Amos Oz

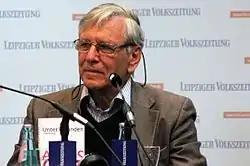
Oz in 2013

Oz published his first book, "Where the Jackals Howl", a collection of short stories, in 1965. His first novel, "Another Place" (published in U.S. as "Elsewhere, Perhaps") appeared in 1966. Subsequently, Oz averaged a book per year with the Histadrut press Am Oved. In 1988, Oz left Am Oved for the , which offered him an exclusive contract that granted him a fixed monthly salary regardless of output. Oz became a primary figure in the Israeli "New Wave" movement in literature in the 1960s, a group which included A. B. Yehoshua, Amalia Kahana-Carmon, and Aharon Appelfeld.